The Quadroons

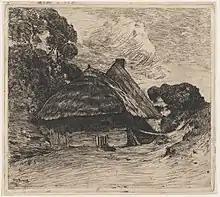
Cottage

The setting of the story is a cottage in Augusta, GA, before the Civil War. The two main characters, Rosalie, a "quadroon", and her husband Edward, a "Georgian," are living together in "a marriage sanctioned by Heaven, though unrecognized on earth" Rosalie, as a partly African-American woman, cannot legally marry a White man, but they live together as if they are man and wife, and she makes no legal claim on her common-law husband. They have a daughter named Xarifa, who grows up sheltered.